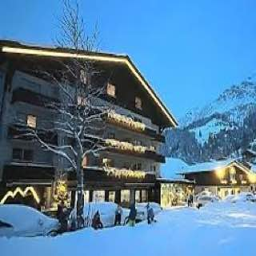
malbun ski resort lichtenstein